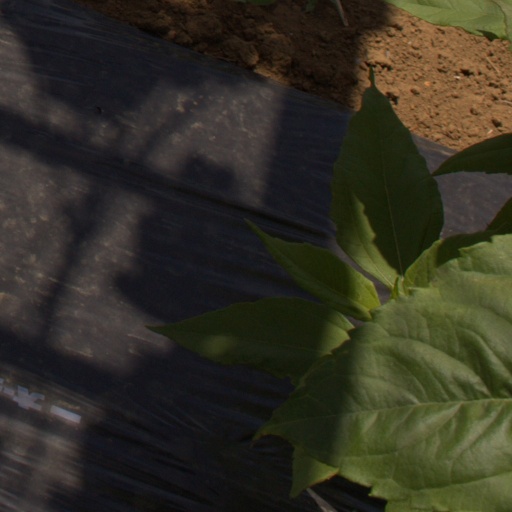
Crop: Jerusalem artichoke